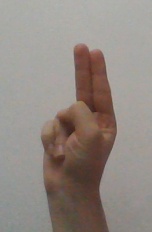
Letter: taa